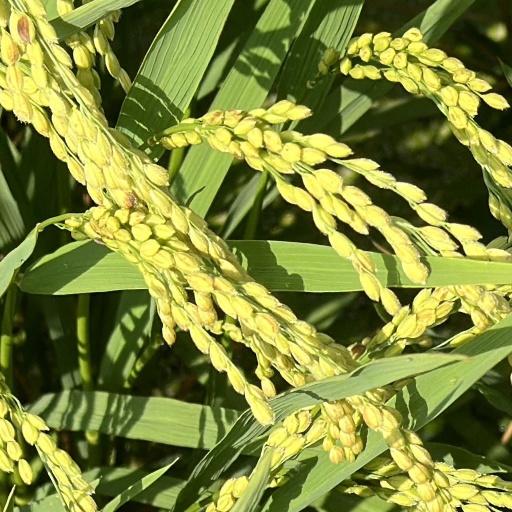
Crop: rice